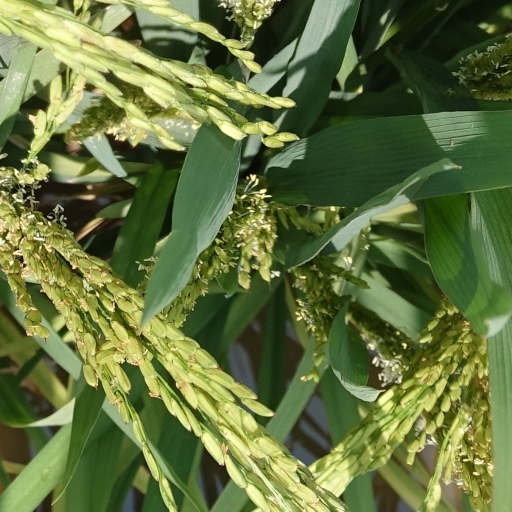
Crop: rice